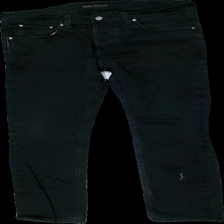
View: front
Type: Jeans
Category: Ladies
Brand: Nudie Jeans
Colors: Black
Material: 100% cotton
Cut: Regular
Season: All
Trend: Denim
Price range: 50-100
Recommended usage: Reuse